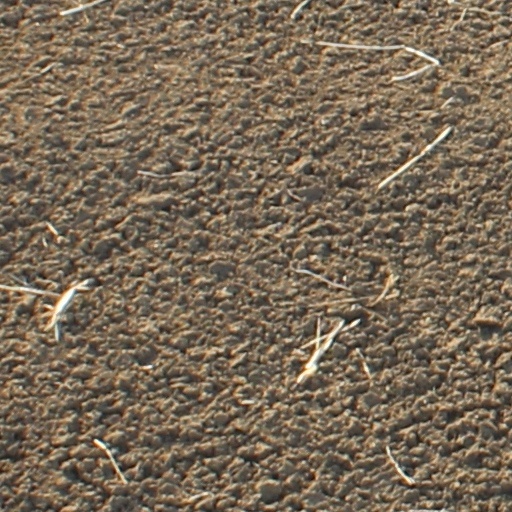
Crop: wheat